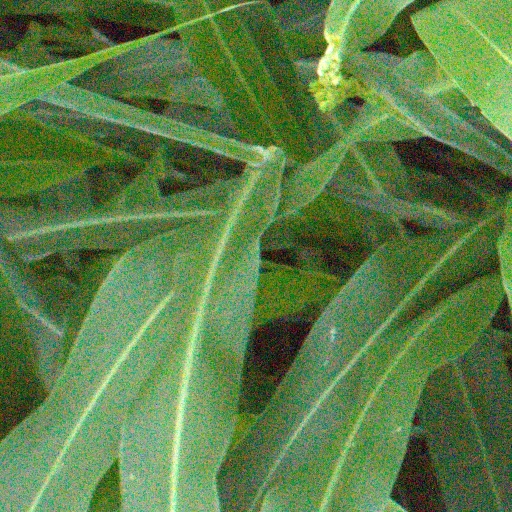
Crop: sorghum